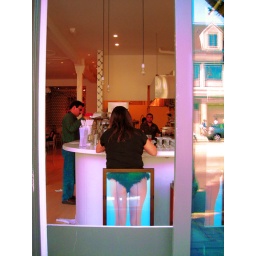
The person in the foreground is sitting in a chair with a photograph on the back of it.